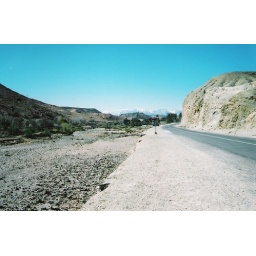
the long road over the Atlas mountains